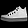
Label: Ankle boot